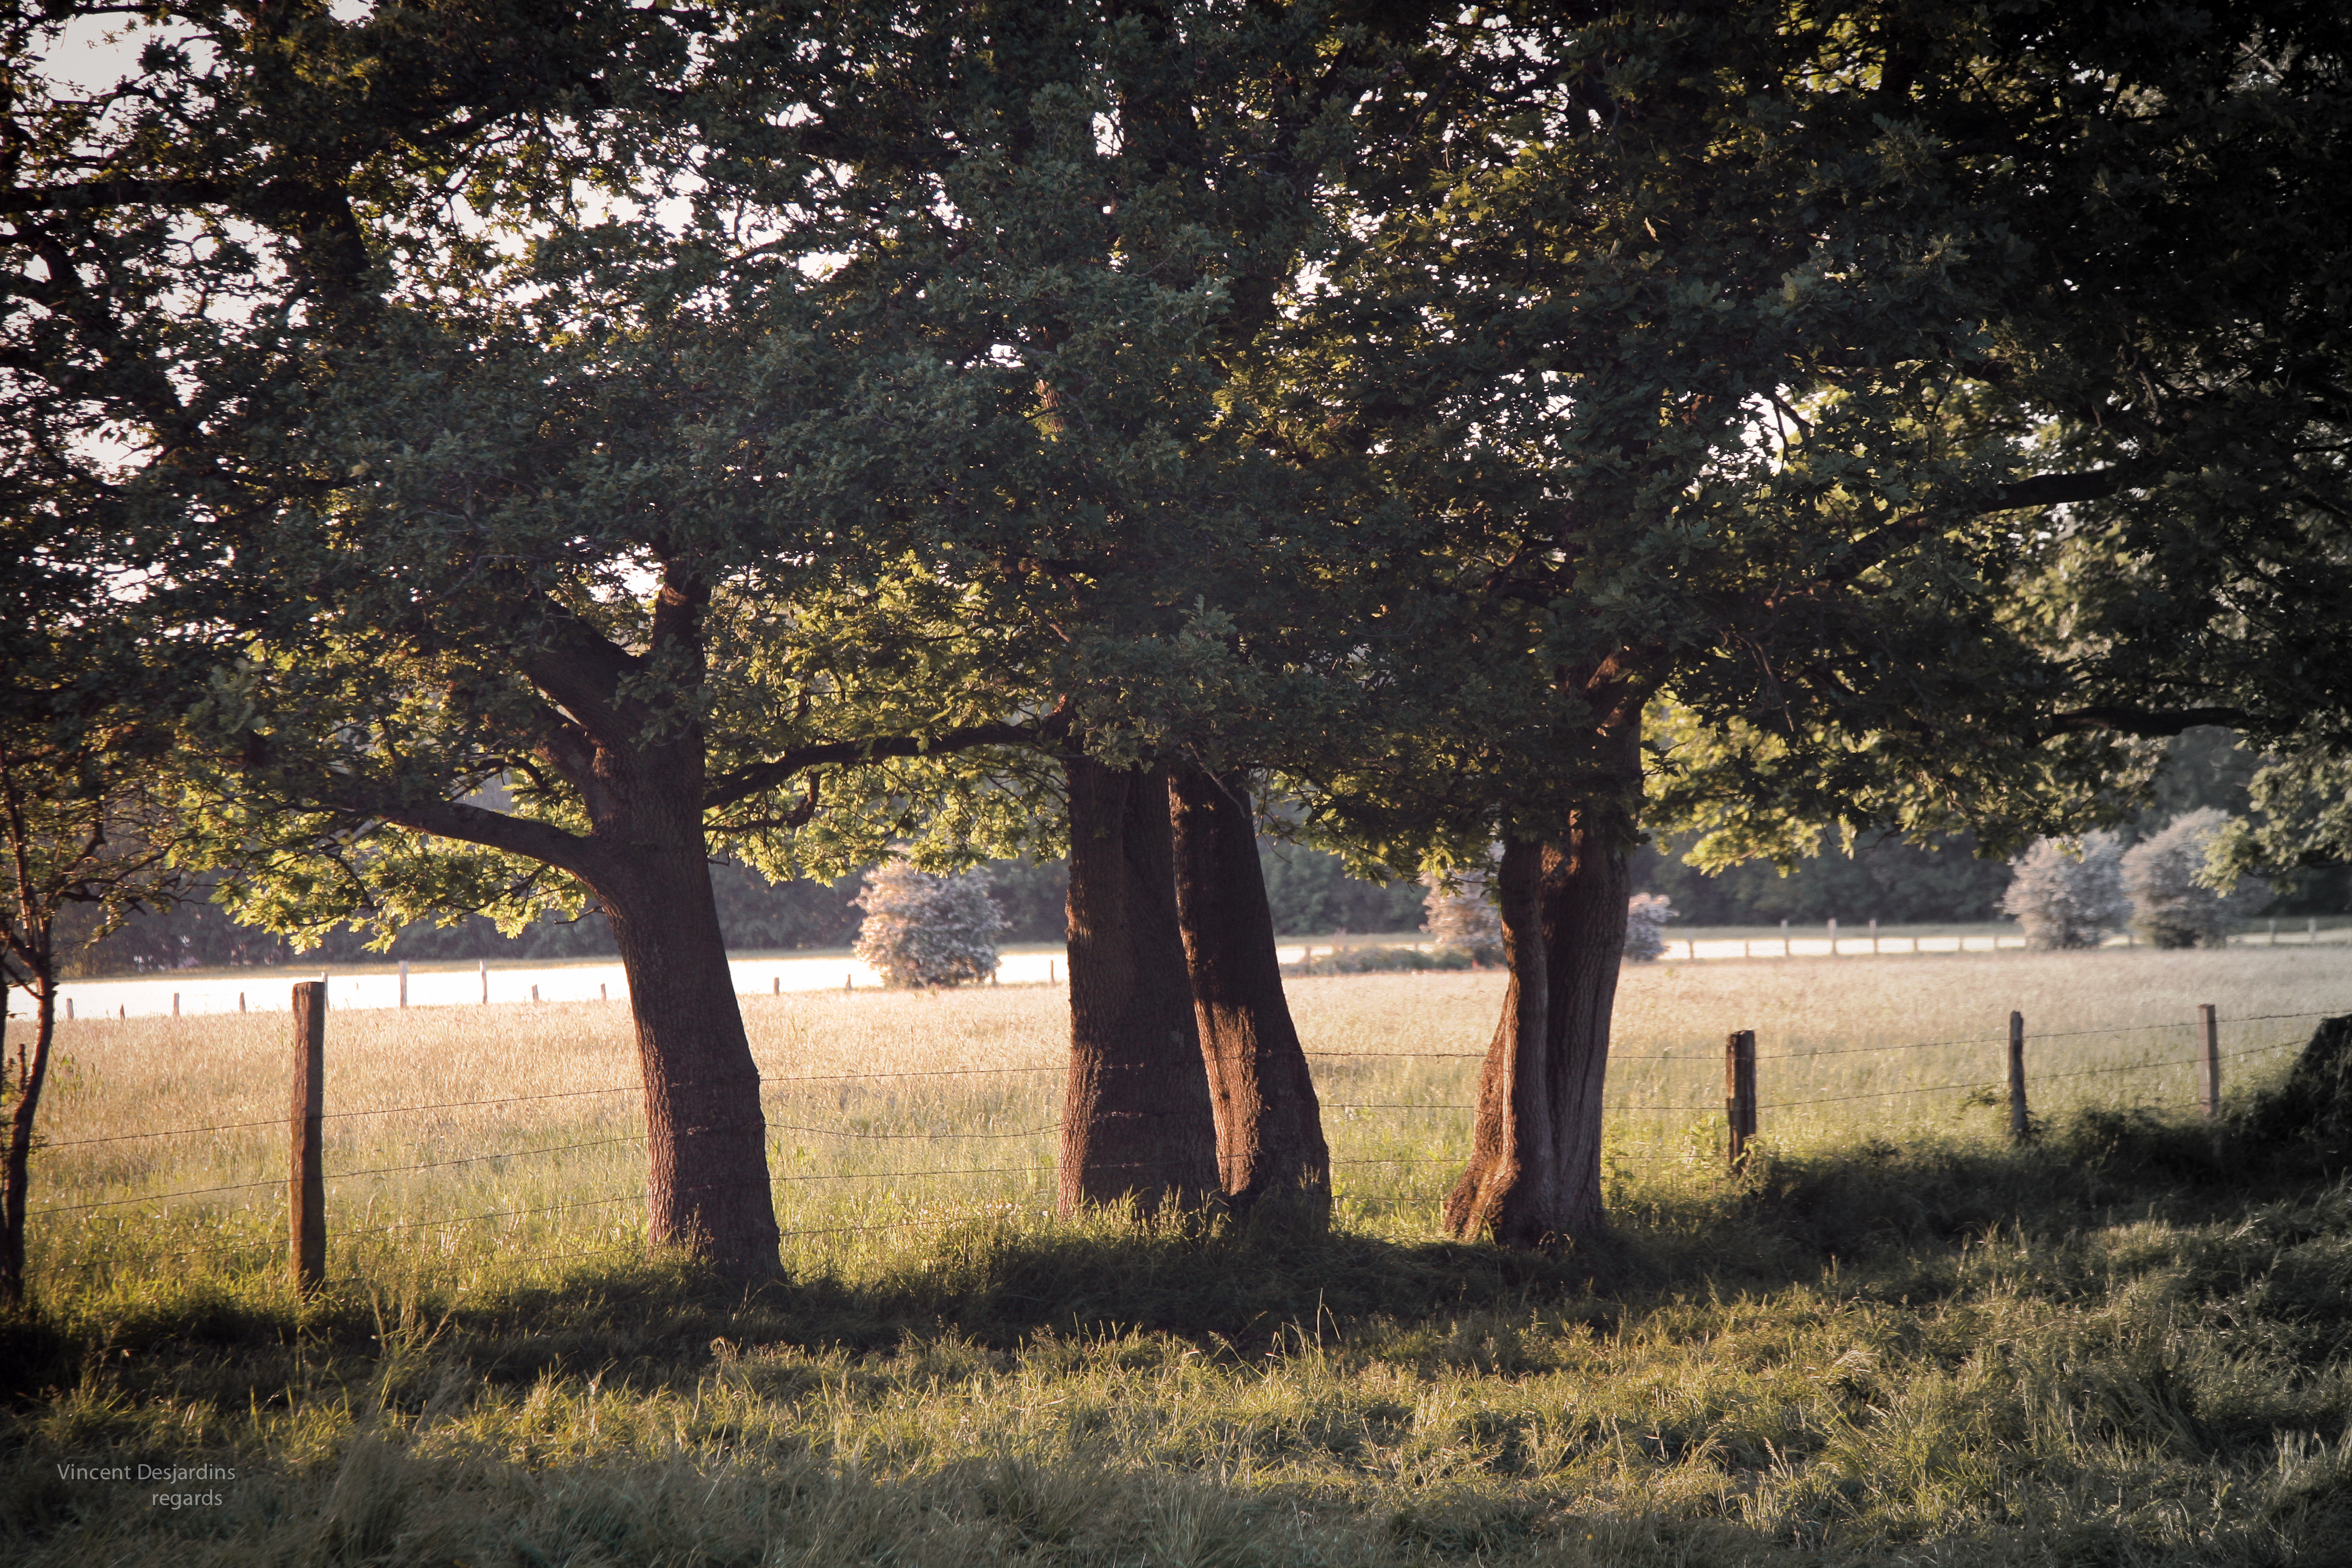
landscape, tree, nature, grass, branch, plant, prairie, sunlight, morning, leaf, flower, france, autumn, canon, season, paysage, francia, arbol, arbre, 5d, champs, woodland, strom, frankreich, baum, fa, albero, boom, puu, tre, copac, pasdecalais, cotedopale, arvore, rural area, tr d, treet, drvo, drzewo, crann, cay, saintaubin, woody plant